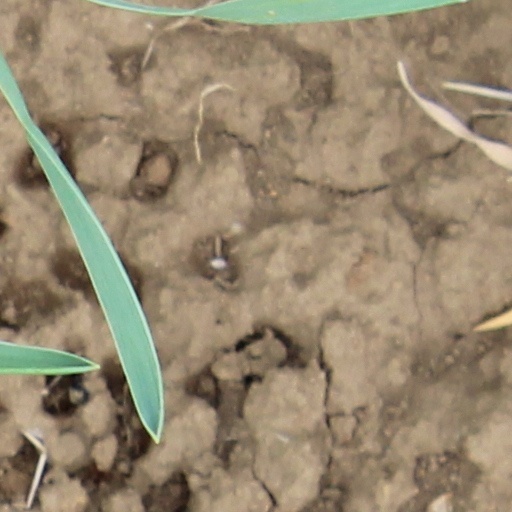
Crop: wheat